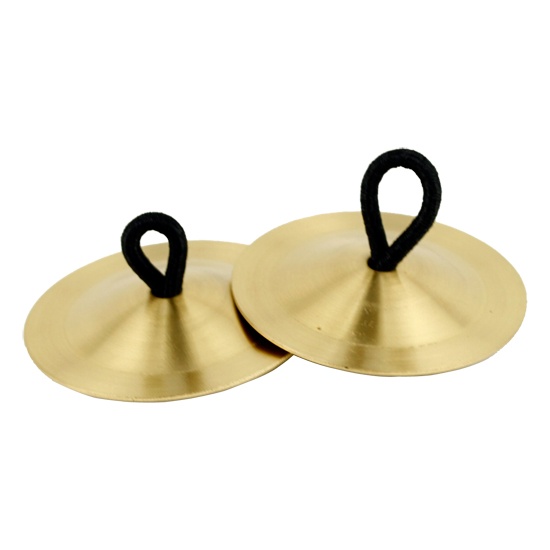
Κύλινδροι - Σετ Κύμβαλα των δακτύλων Διαστάσεις: 5,5 cm
Ένα πρώιμο ασιατικό όργανο κρουστών που χρησιμοποιείται συχνά από γυναίκες χορευτές. Είναι μικρά κύμβαλα χωρίς συγκεκριμένο βήμα. Συνήθως συνδέονται με τον αντίχειρα και το μεσαίο δάκτυλο ενός ή και των δύο χεριών και χτυπιούνται μαζί σε ένα συγκεκριμένο ρυθμικό μοτίβο. Τα κυλίνδρα των δακτύλων είναι ένα εξαιρετικό εργαλείο για την ανάπτυξη μιας αίσθησης ρυθμού, τόσο για τα παιδιά όσο και για τους ενήλικες. Υλικό: 62% χαλκός + 38% ψευδάργυρος
Brand: Ph-Im
Category: Arts & Entertainment > Hobbies & Creative Arts > Musical Instruments > Percussion > Hand Percussion > Finger & Hand Cymbals > Finger Cymbals